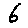
Label: 6